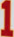
Number: 1